Saint Basil's Cathedral

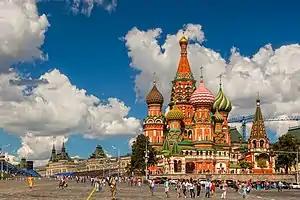

Because the church has no analog—in the preceding, contemporary, or later architecture of Muscovy and Byzantine cultural tradition, in general,—the sources that inspired Barma and Postnik are disputed. Eugène Viollet-le-Duc rejected European roots for the cathedral, opining that its corbel arches were Byzantine and ultimately Asian. A modern "Asian" hypothesis considers the cathedral a recreation of Qolşärif Mosque, which was destroyed by Russian troops after the Siege of Kazan.